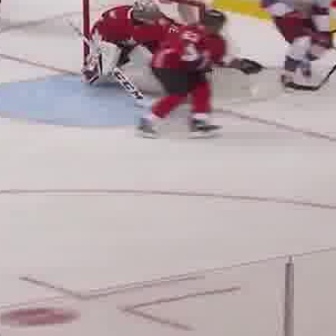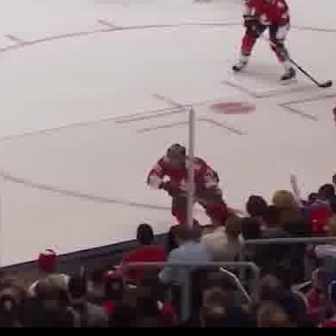
  Please identify the target specified by the bounding box [135,9,263,137] in the first image and locate it in the second image. Return the coordinates in [x_min,y_min,x_max,y_max] format.
Answer: [146,143,237,234]